The Princess Chic

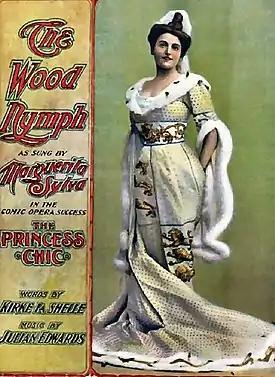
"The Princess Chic" sheet music featuring Marguerita Sylva, c. 1901

The Princess Chic is an operetta in three acts with music by Julian Edwards and a libretto by Kirke La Shelle. Set in 15th century France, the work tells the tale of a fictional romance between Princess Chic of Normandy and Charles the Bold, the Duke of Burgundy during the time when the duke is in conflict with King Louis XI. While the operetta was not a success with New York critics and its Broadway run in 1900 was short, the work was ultimately profitable for its creators and had a lengthy tour that lasted ten years. The work is notable for forwarding the career of popular operetta soprano Christie MacDonald who portrayed the title role as her first leading part on the stage. Both musical selections from the operetta and a complete vocal score of the work were published by M. Witmark & Sons.